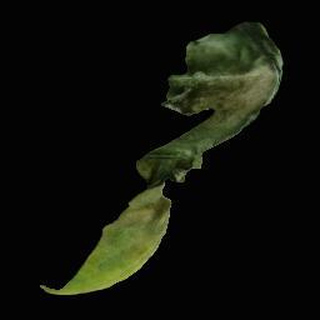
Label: tomato_late_blight